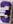
Number: 3